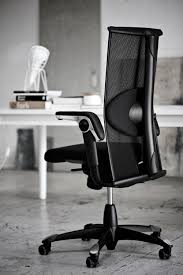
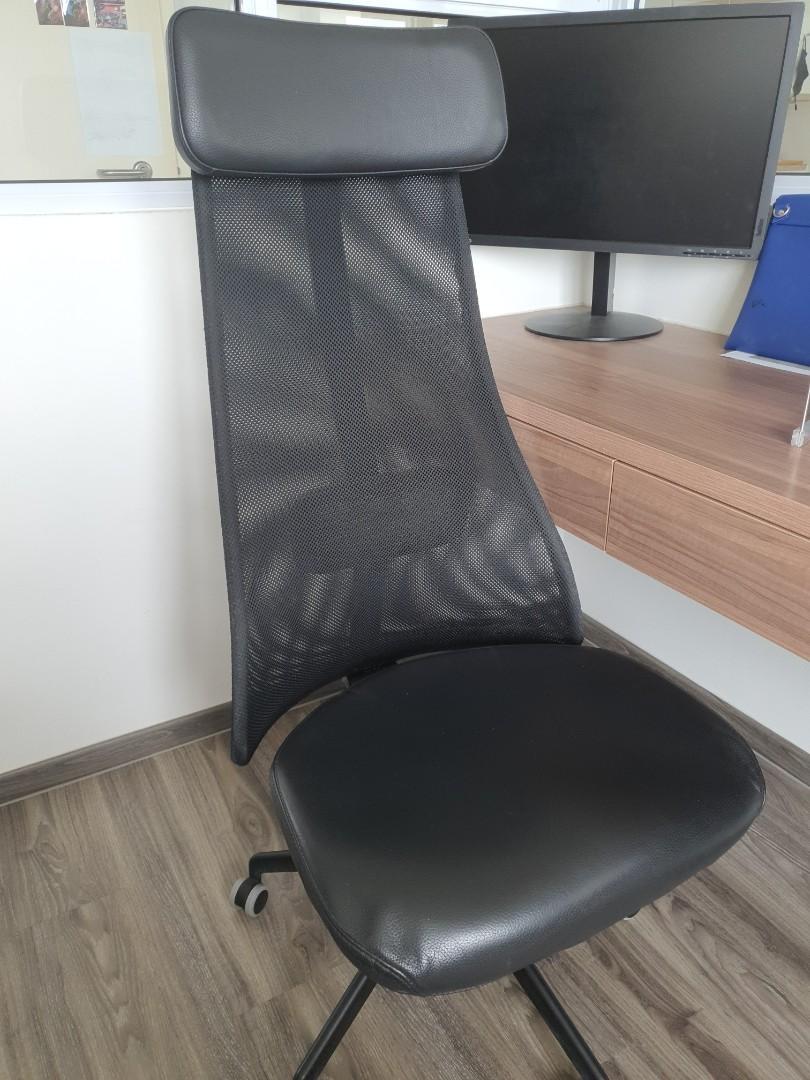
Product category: items_chair
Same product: no